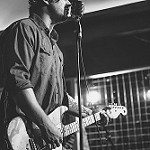
Label: glacier